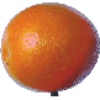
Label: tangelo